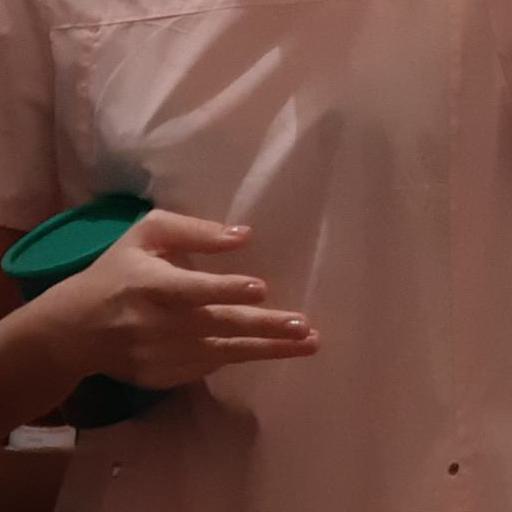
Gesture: no_gesture